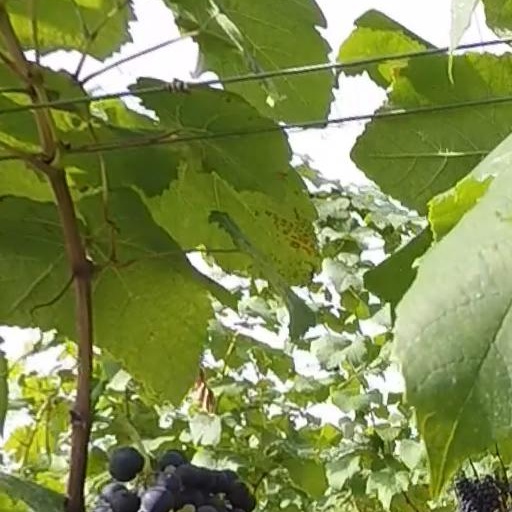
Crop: grape